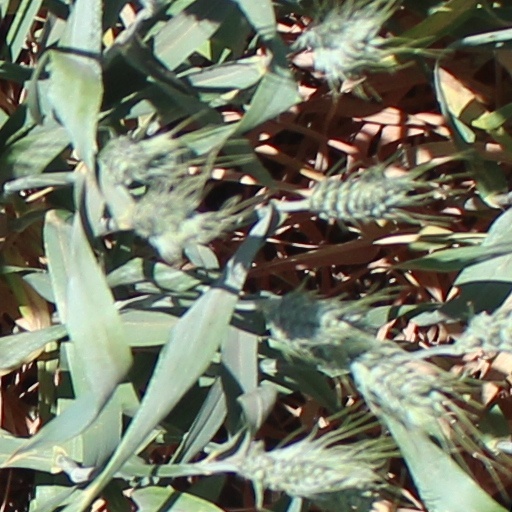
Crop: wheat